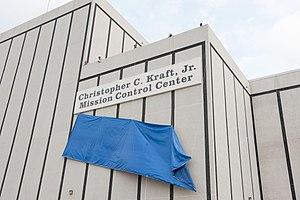
Christopher Columbus Kraft, Jr., dit Chris Kraft, né le 28 février 1924 à Phoebus et mort le 22 juillet 2019 à Houston, est un ingénieur et responsable de la National Aeronautics and Space Administration. Il joue un rôle important dans la gestion du centre de contrôle de mission de la NASA.